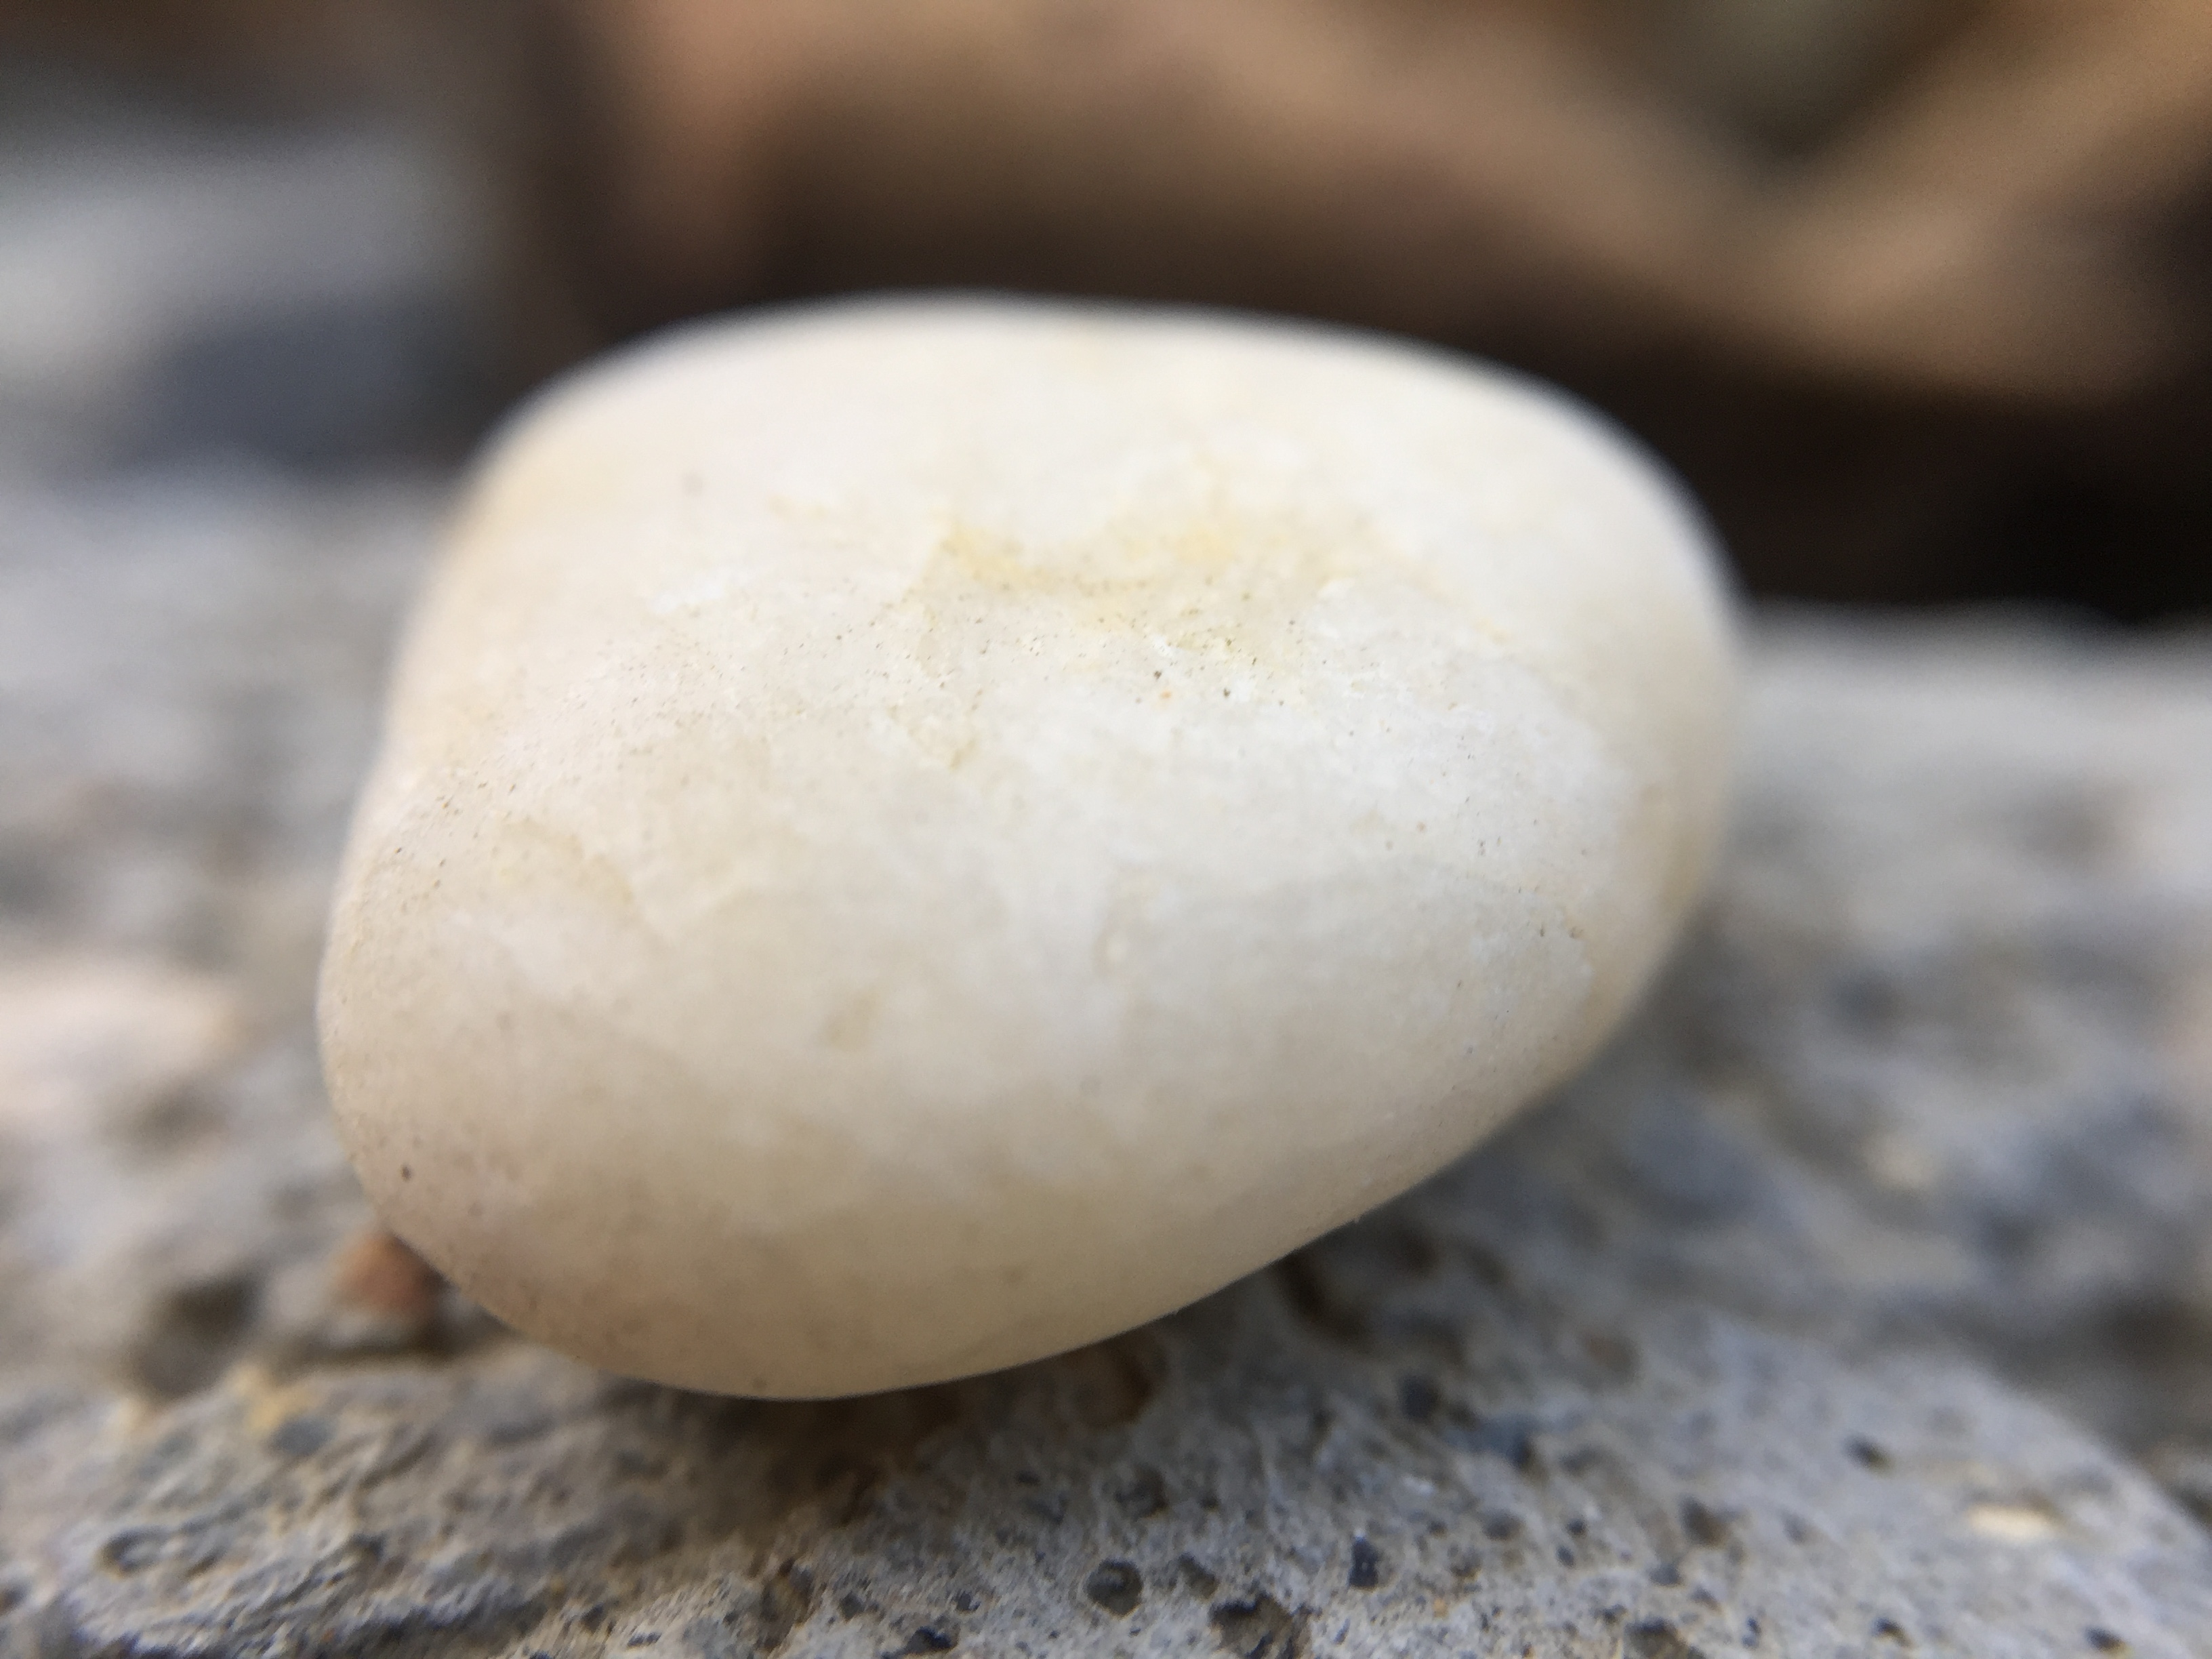
nature, rock, mushroom, agaricaceae, ingredient, pleurotus eryngii